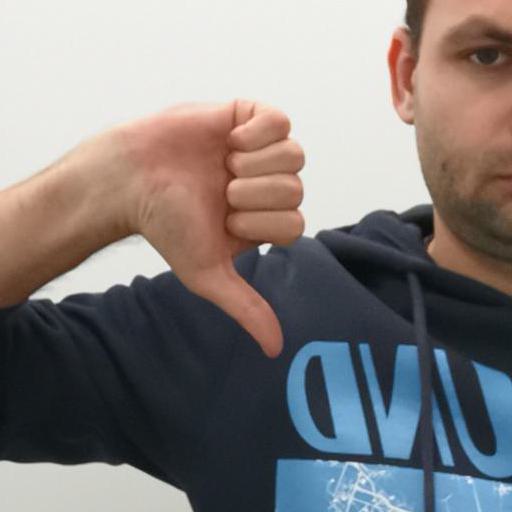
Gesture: dislike